RB Leipzig

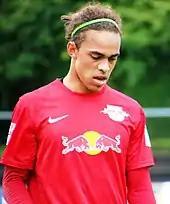
Yussuf Poulsen is RB Leipzig's most capped player.

RB Leipzig played its inaugural season in 2009–10 at the Stadion am Bad in Markranstädt. The stadium held 5,000 seats and was the traditional home ground of SSV Markranstädt. But the plans were that the first team would quickly move to the far larger Zentralstadion, hopefully in 2010, after an advance to the Regionalliga. Red Bull GmbH reserved the naming right to the stadium at the club's founding, meaning that the name could not be sold to anyone else. The company negotiated the acquisition of the naming right during the successful 2009–10 season and the proposed new name was approved by the City of Leipzig on 25 March 2010. Red Bull GmbH then acquired the naming right and the Zentralstadion was renamed "Red Bull Arena" on 1 July 2010. The contract runs until 2040. The inauguration was held on 24 July 2010, in a friendly match against Schalke 04, in front of 21,566 spectators.